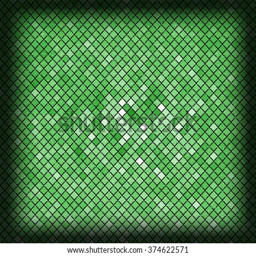
abstract geometric triangles in a square of bright green colorful backgrounds , illustration